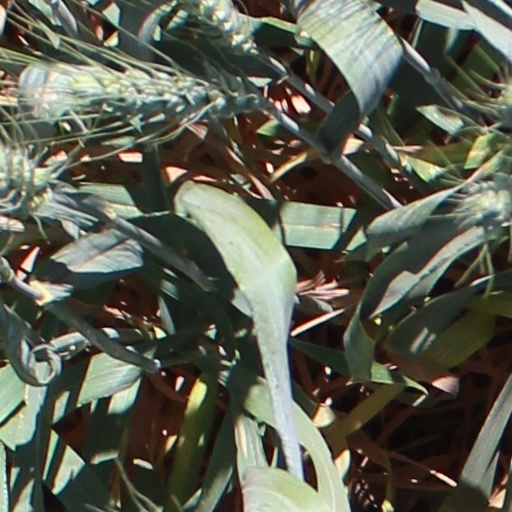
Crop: wheat